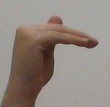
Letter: khaa